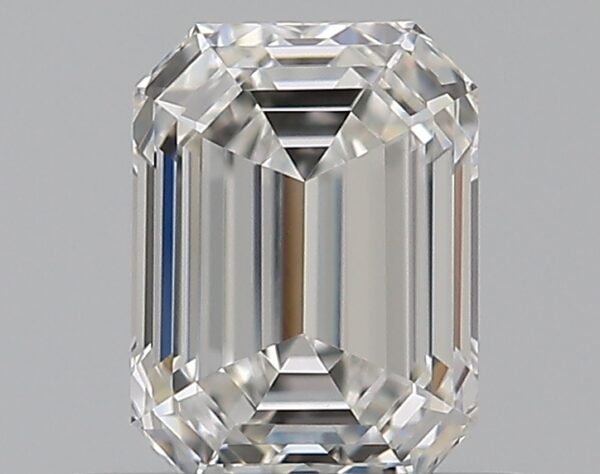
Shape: emerald
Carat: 0.5
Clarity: VVS1
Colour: G
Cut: EX
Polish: EX
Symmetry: VG
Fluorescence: F
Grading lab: GIA
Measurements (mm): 5.13 x 3.79 x 2.6